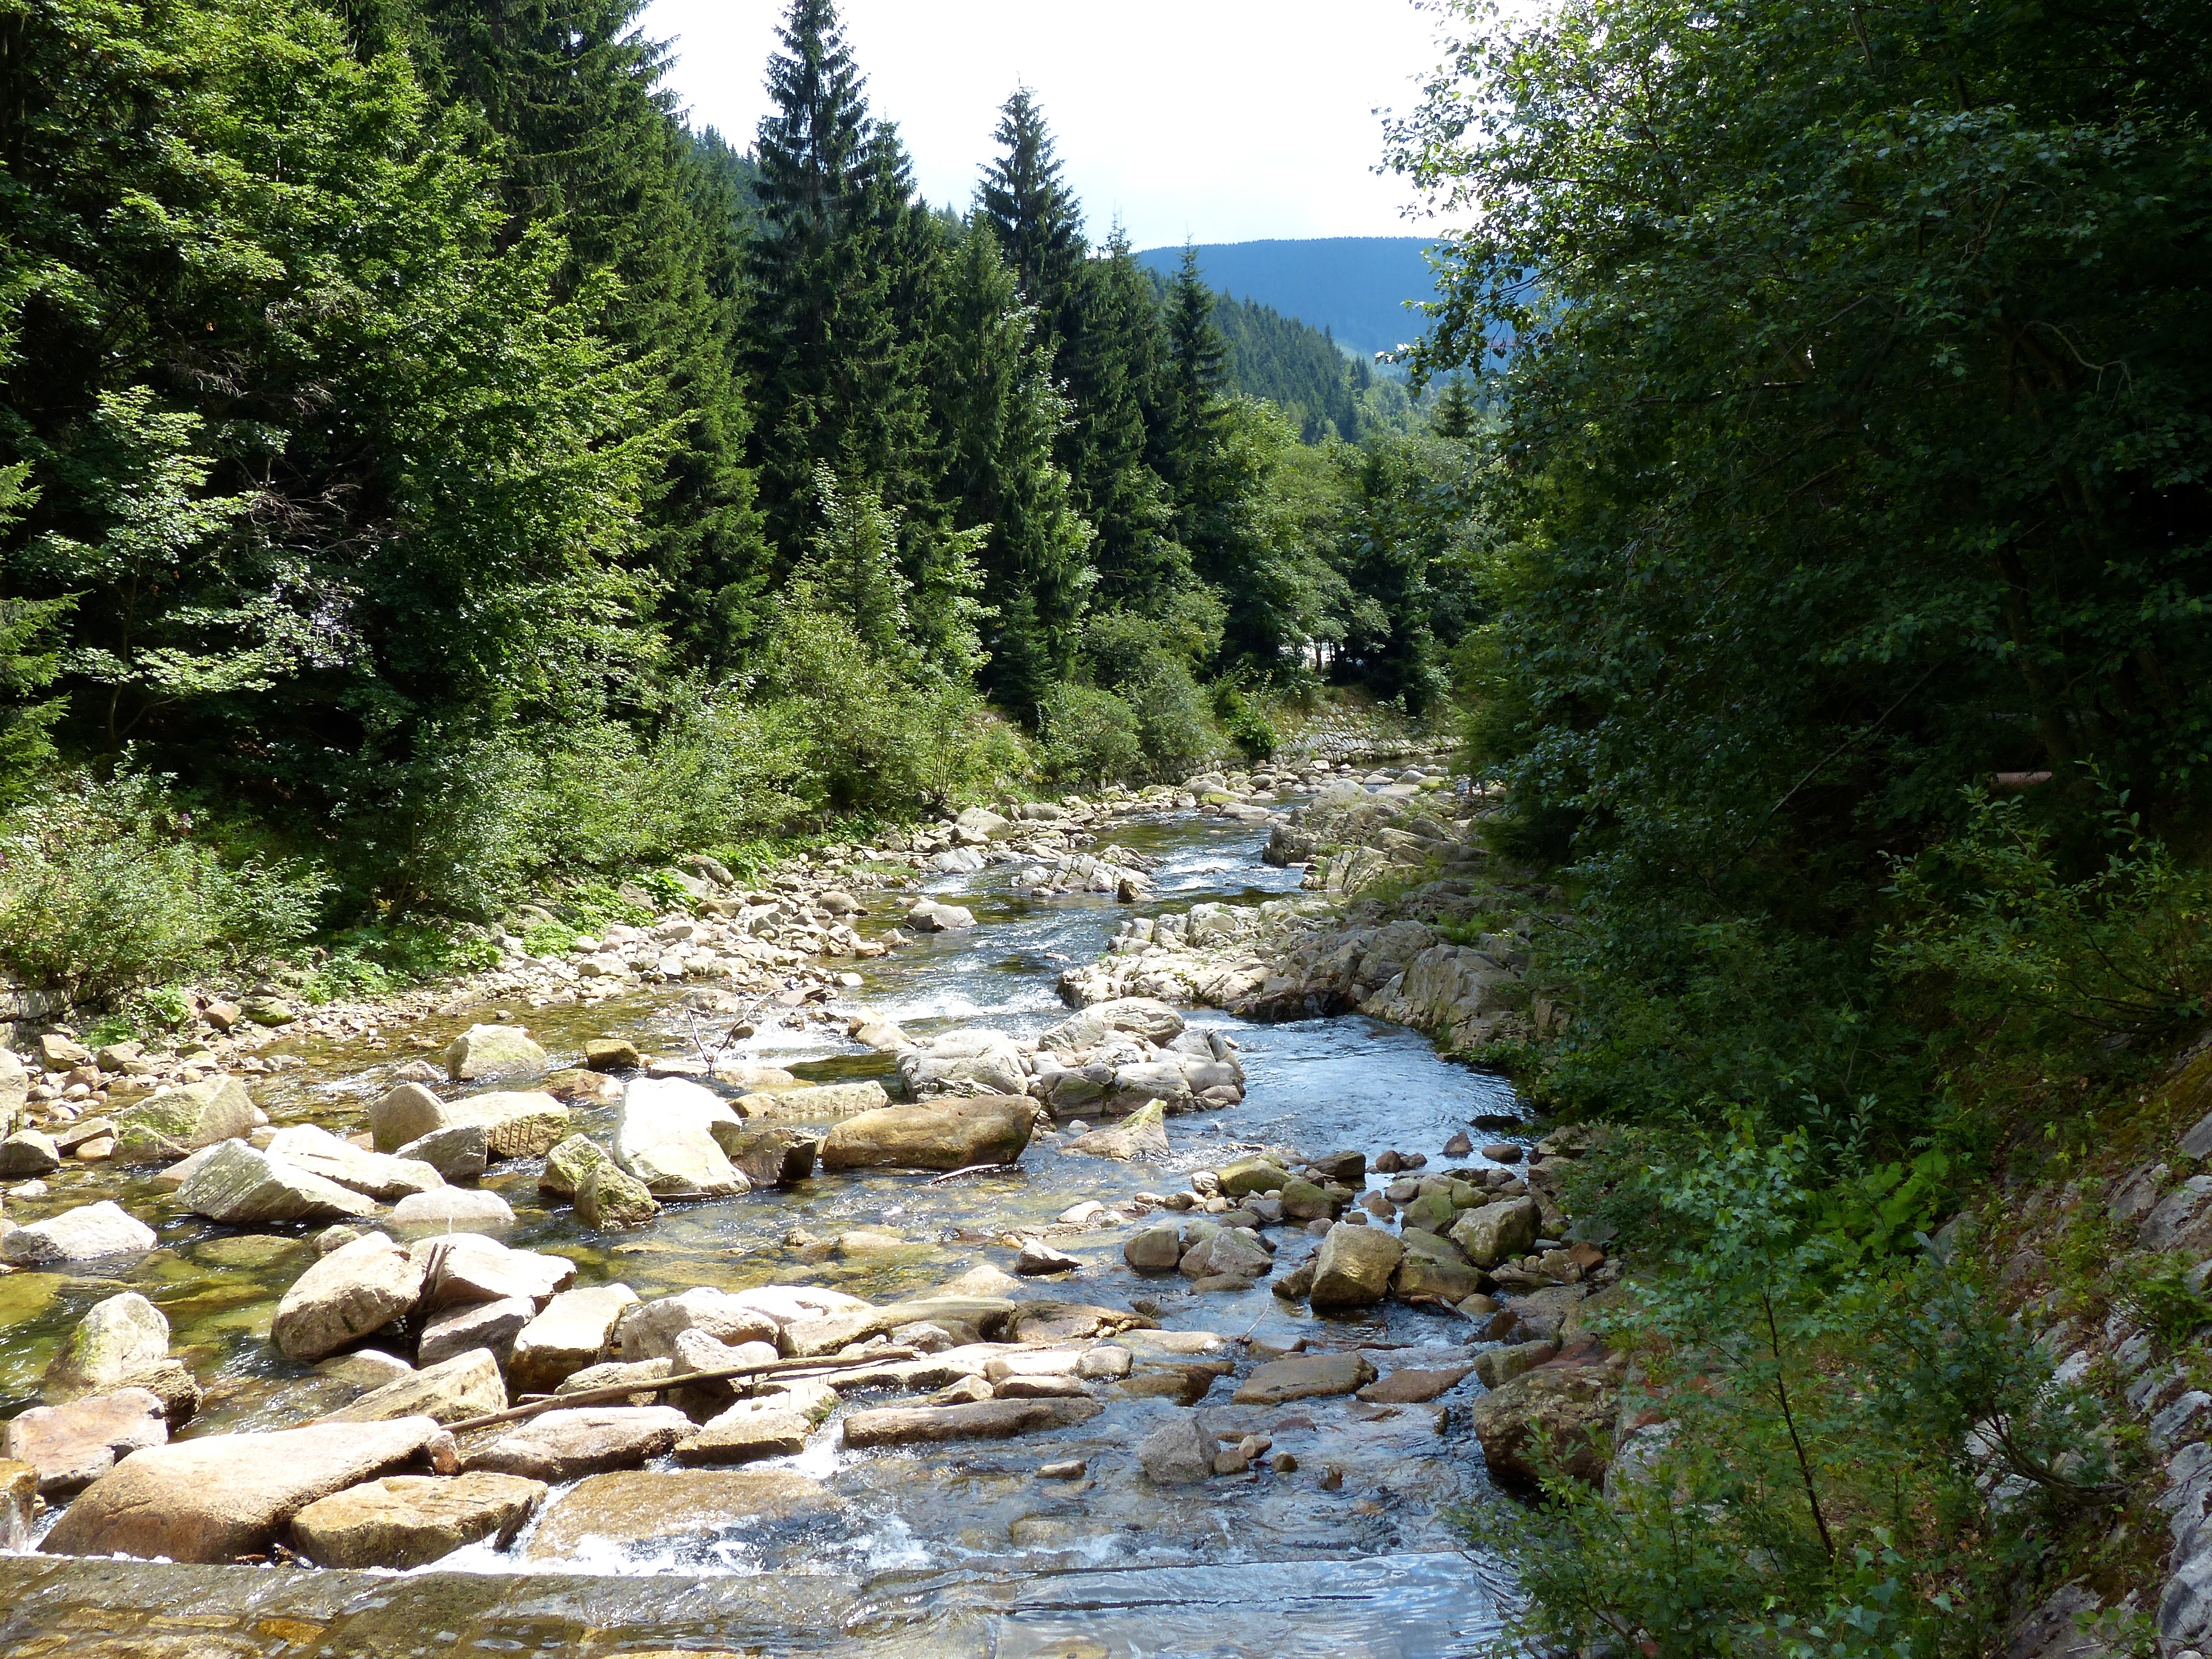
forest, creek, wilderness, walking, hiking, trail, river, valley, summer, travel, europe, stream, rapid, body of water, woods, resort, mountains, ravine, republic, woodland, reka, czech, krkonose, snezka, riesengebirge, labe, ecosystem, spindleruvmlyn, elbe, giantmountains, watercourse, landform, nature reserve, state park